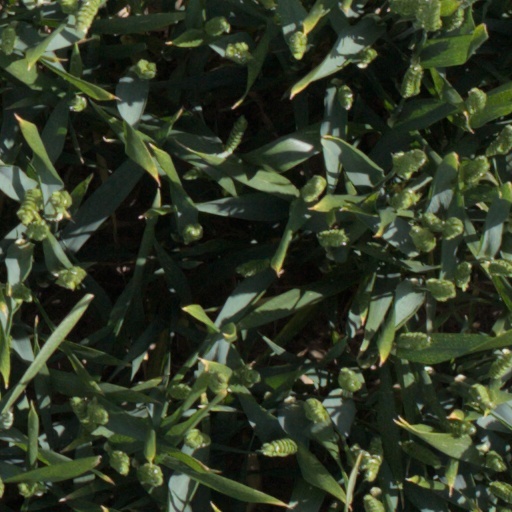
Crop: wheat